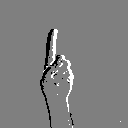
ASL letter: d